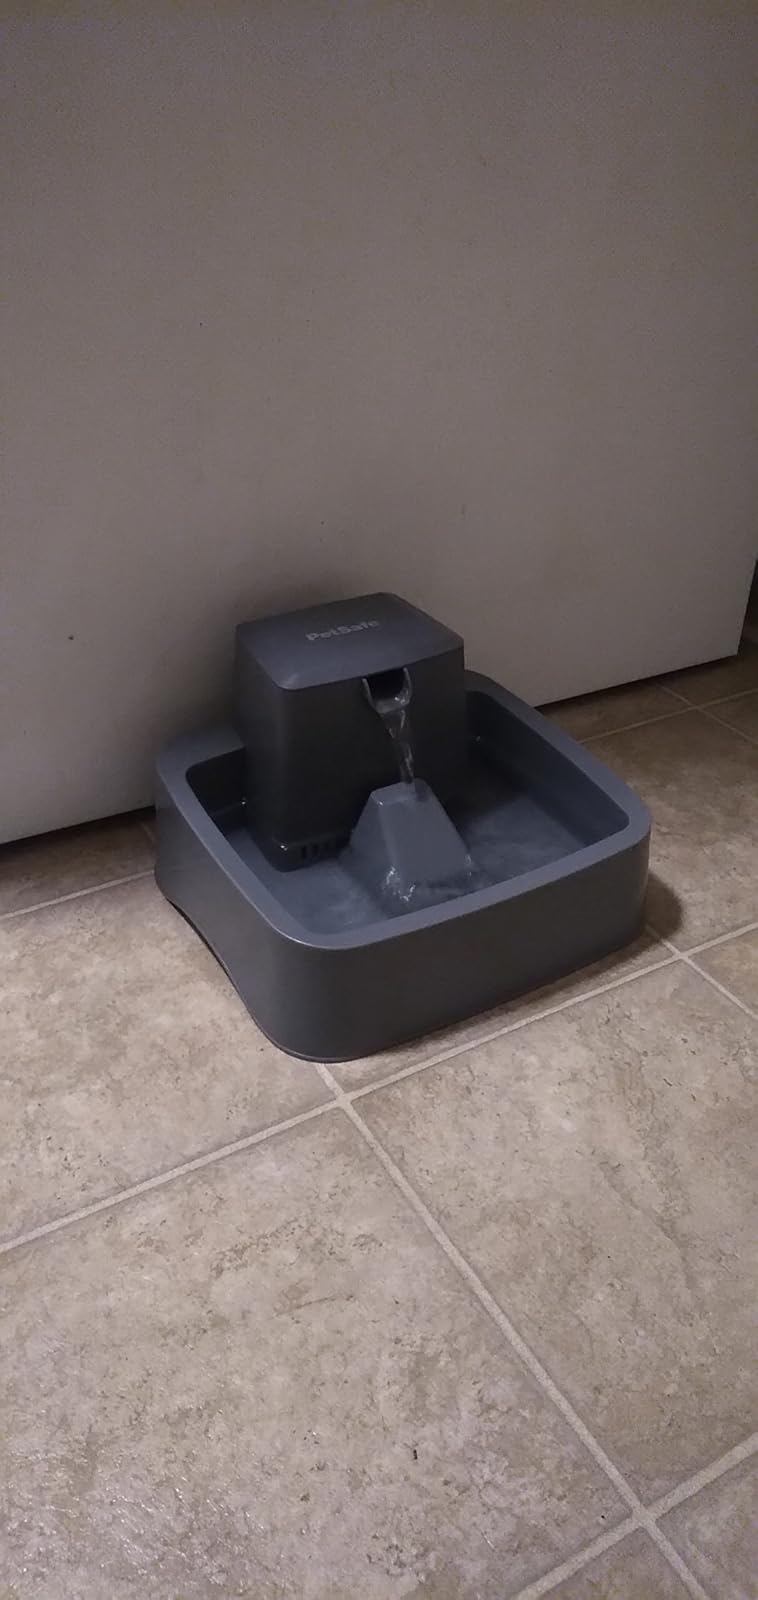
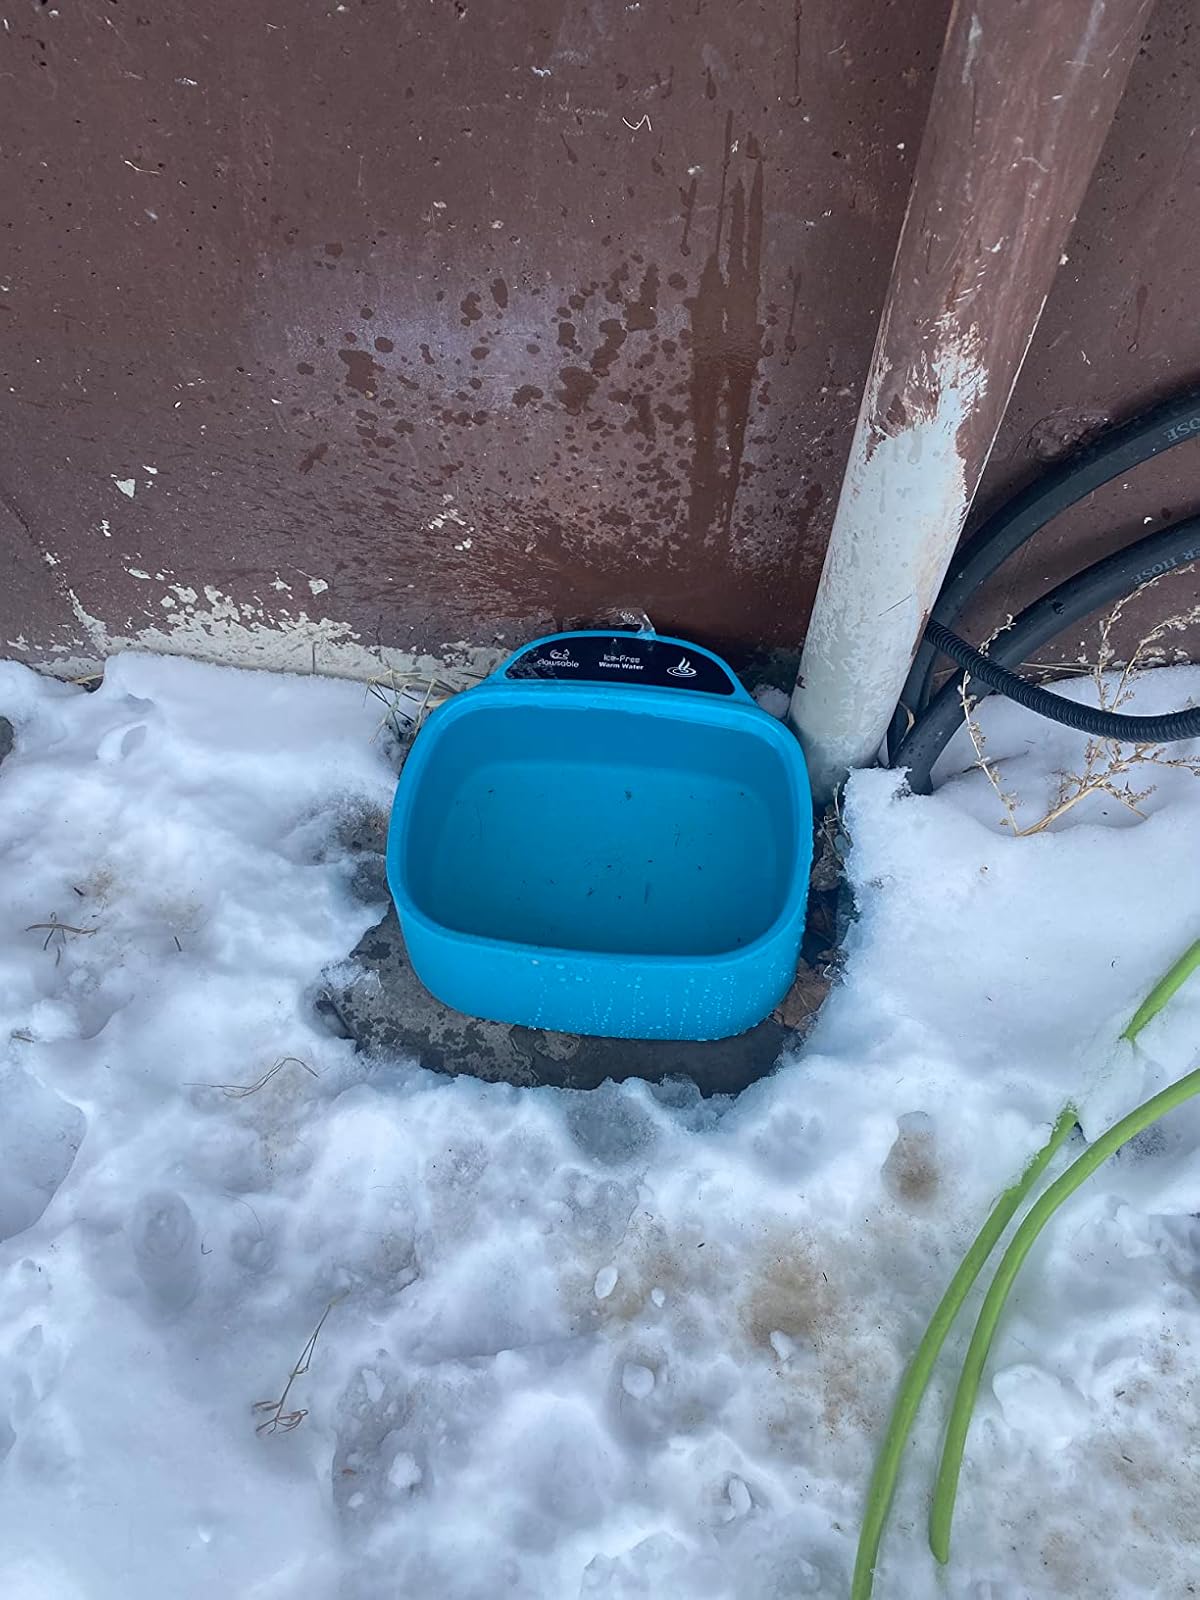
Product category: items_bowl
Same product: no